August Manns

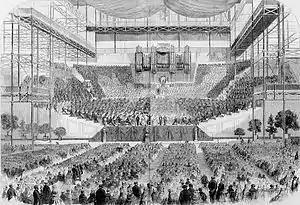
Crystal Palace concert hall in 1857

When Manns was approaching the age for military conscription, he avoided active service by volunteering as a member of an infantry band stationed at Danzig, for which he played the clarinet. At the same time he played the violin in the theatre, in concerts, and for the ballet. In 1848 his talent was spotted and he was invited to join Josef Gungl's orchestra in Berlin, where he played first violin. He was then appointed conductor and solo violinist at Kroll's Gardens in Berlin, a post that he held from 1849 to 1851, when the venue was destroyed by fire. Within weeks he was recruited by Colonel Albrecht von Roon to be the bandmaster of Roon's regiment. Manns replaced a dozen bad players, made new arrangements of classical works, including Beethoven overtures and symphonies for the wind band, and formed a string band. He resigned the position in 1854 when a junior officer reprimanded him for allowing his musicians to appear on parade with inadequately polished buttons.